Dole plc

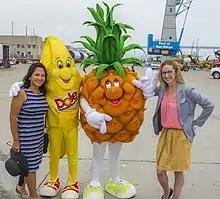
Bobby Banana and Pinellopy Pineapple in San Diego, 2018

In the early 2000s, Dole struggled financially and was nearly bankrupt. Murdock rescued the company, which had been publicly traded, and took it private in 2003.